Mark-Paul Gosselaar

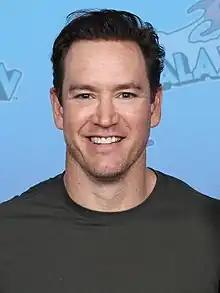
Gosselaar at GalaxyCon Richmond in 2023

Mark-Paul Harry Gosselaar (born March 1, 1974) is an American actor. He is best known for playing Zack Morris in the NBC series "Saved by the Bell" and both its sequel series, "" and the 2020 Peacock original series of the same name. For his role as Zack Morris, he won three Young Artist Awards in 1991 and 1993 and a YoungStar Award in 1995, as well as other accolades.